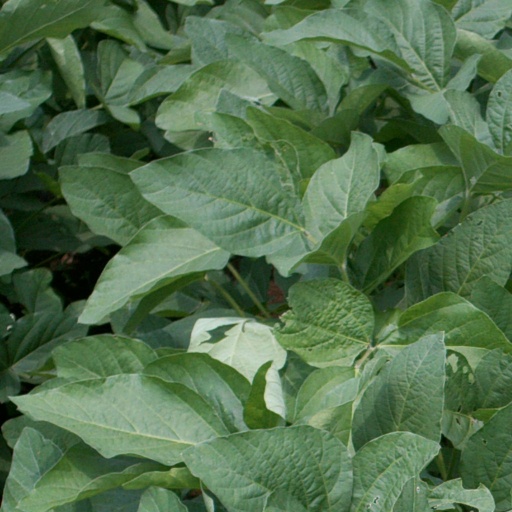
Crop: soybean